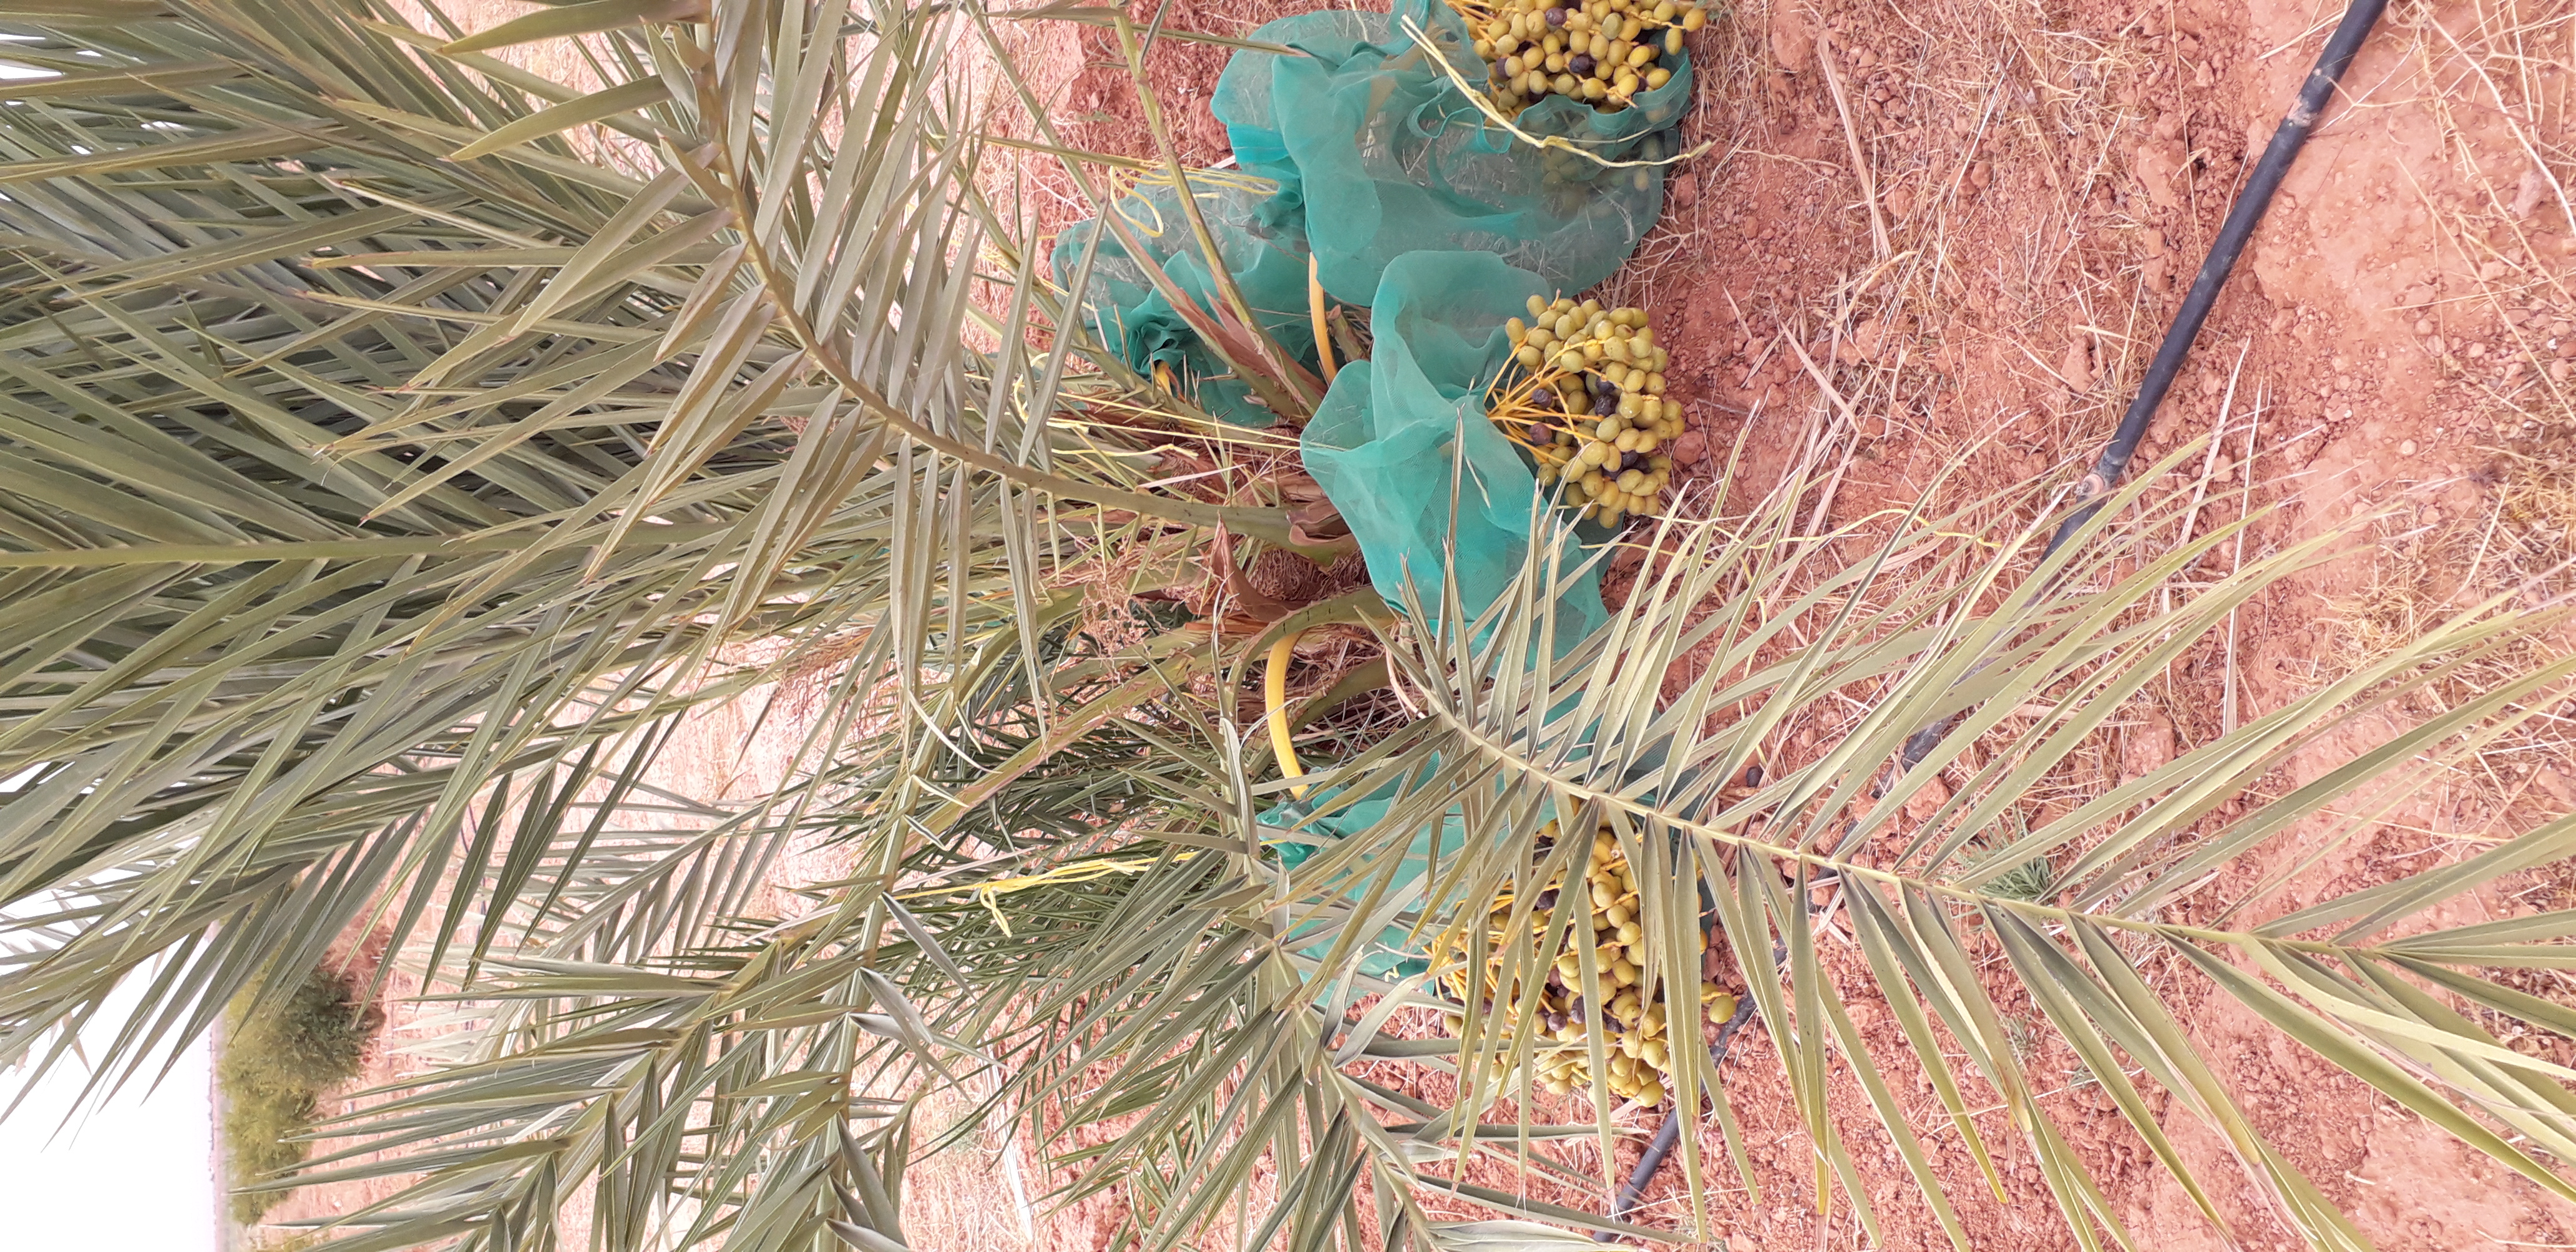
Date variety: kholt